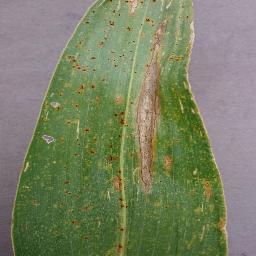
Label: Corn___Northern_Leaf_Blight